Seaplane

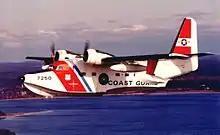
U.S. Coast Guard HU-16E from CGAS Cape Cod in the 1970s.

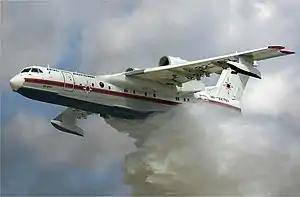
Beriev Be-200 operating as a waterbomber

The military value of flying boats was well-recognized, and every country bordering on water operated them in a military capacity at the outbreak of the war. They were utilized in various tasks from anti-submarine patrol to air-sea rescue and gunfire spotting for battleships. Aircraft such as the PBM Mariner patrol bomber, PBY Catalina, Short Sunderland, and Grumman Goose recovered downed airmen and operated as scout aircraft over the vast distances of the Pacific Theater and Atlantic. They also sank numerous submarines and found enemy ships. In May 1941, the German battleship "Bismarck" was discovered by a PBY Catalina flying out of Castle Archdale Flying boat base, Lower Lough Erne, Northern Ireland.